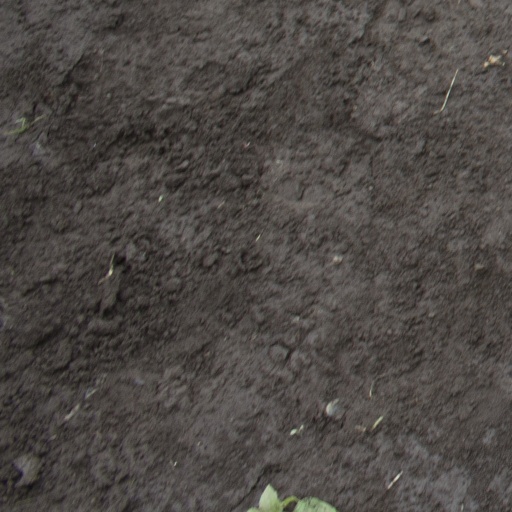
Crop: soybean